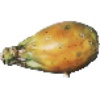
Label: cactus_fruit